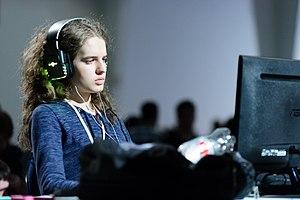
Le tournoi des Nation Wars est un événement e-sport se jouant sur la série de jeux vidéo StarCraft II. Il oppose les représentants de différents pays ; leurs équipes sont composées de trois joueurs choisis au préalable par la communauté, via un système de vote. Les parties sont commentées en streaming par différentes personnalités de l'e-sport, dans plusieurs langues.
Sasha Hostyn, connue sous le pseudonyme Scarlett, est une joueuse canadienne de sport électronique. Elle se fait connaître pour sa performance à StarCraft II, mais joue à Dota 2 quelques mois en 2015 avant de reprendre son jeu de prédilection au sein de Team Expert le 17 août 2016.